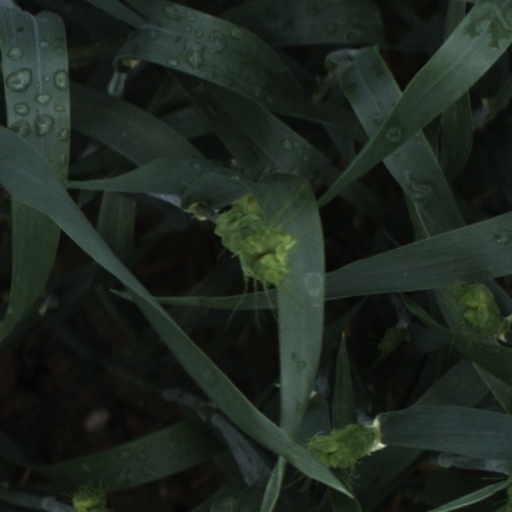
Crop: wheat